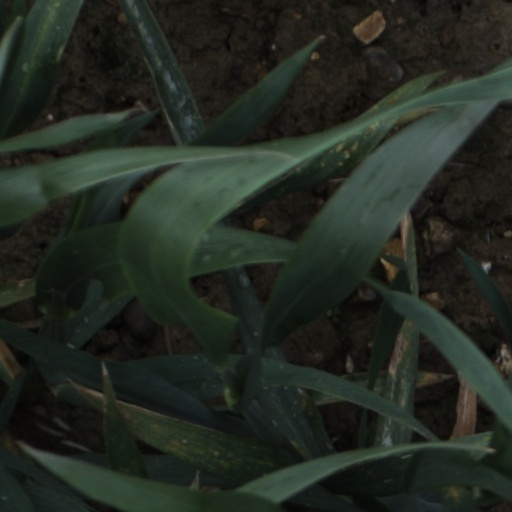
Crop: wheat